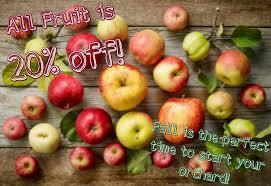
Label: apples